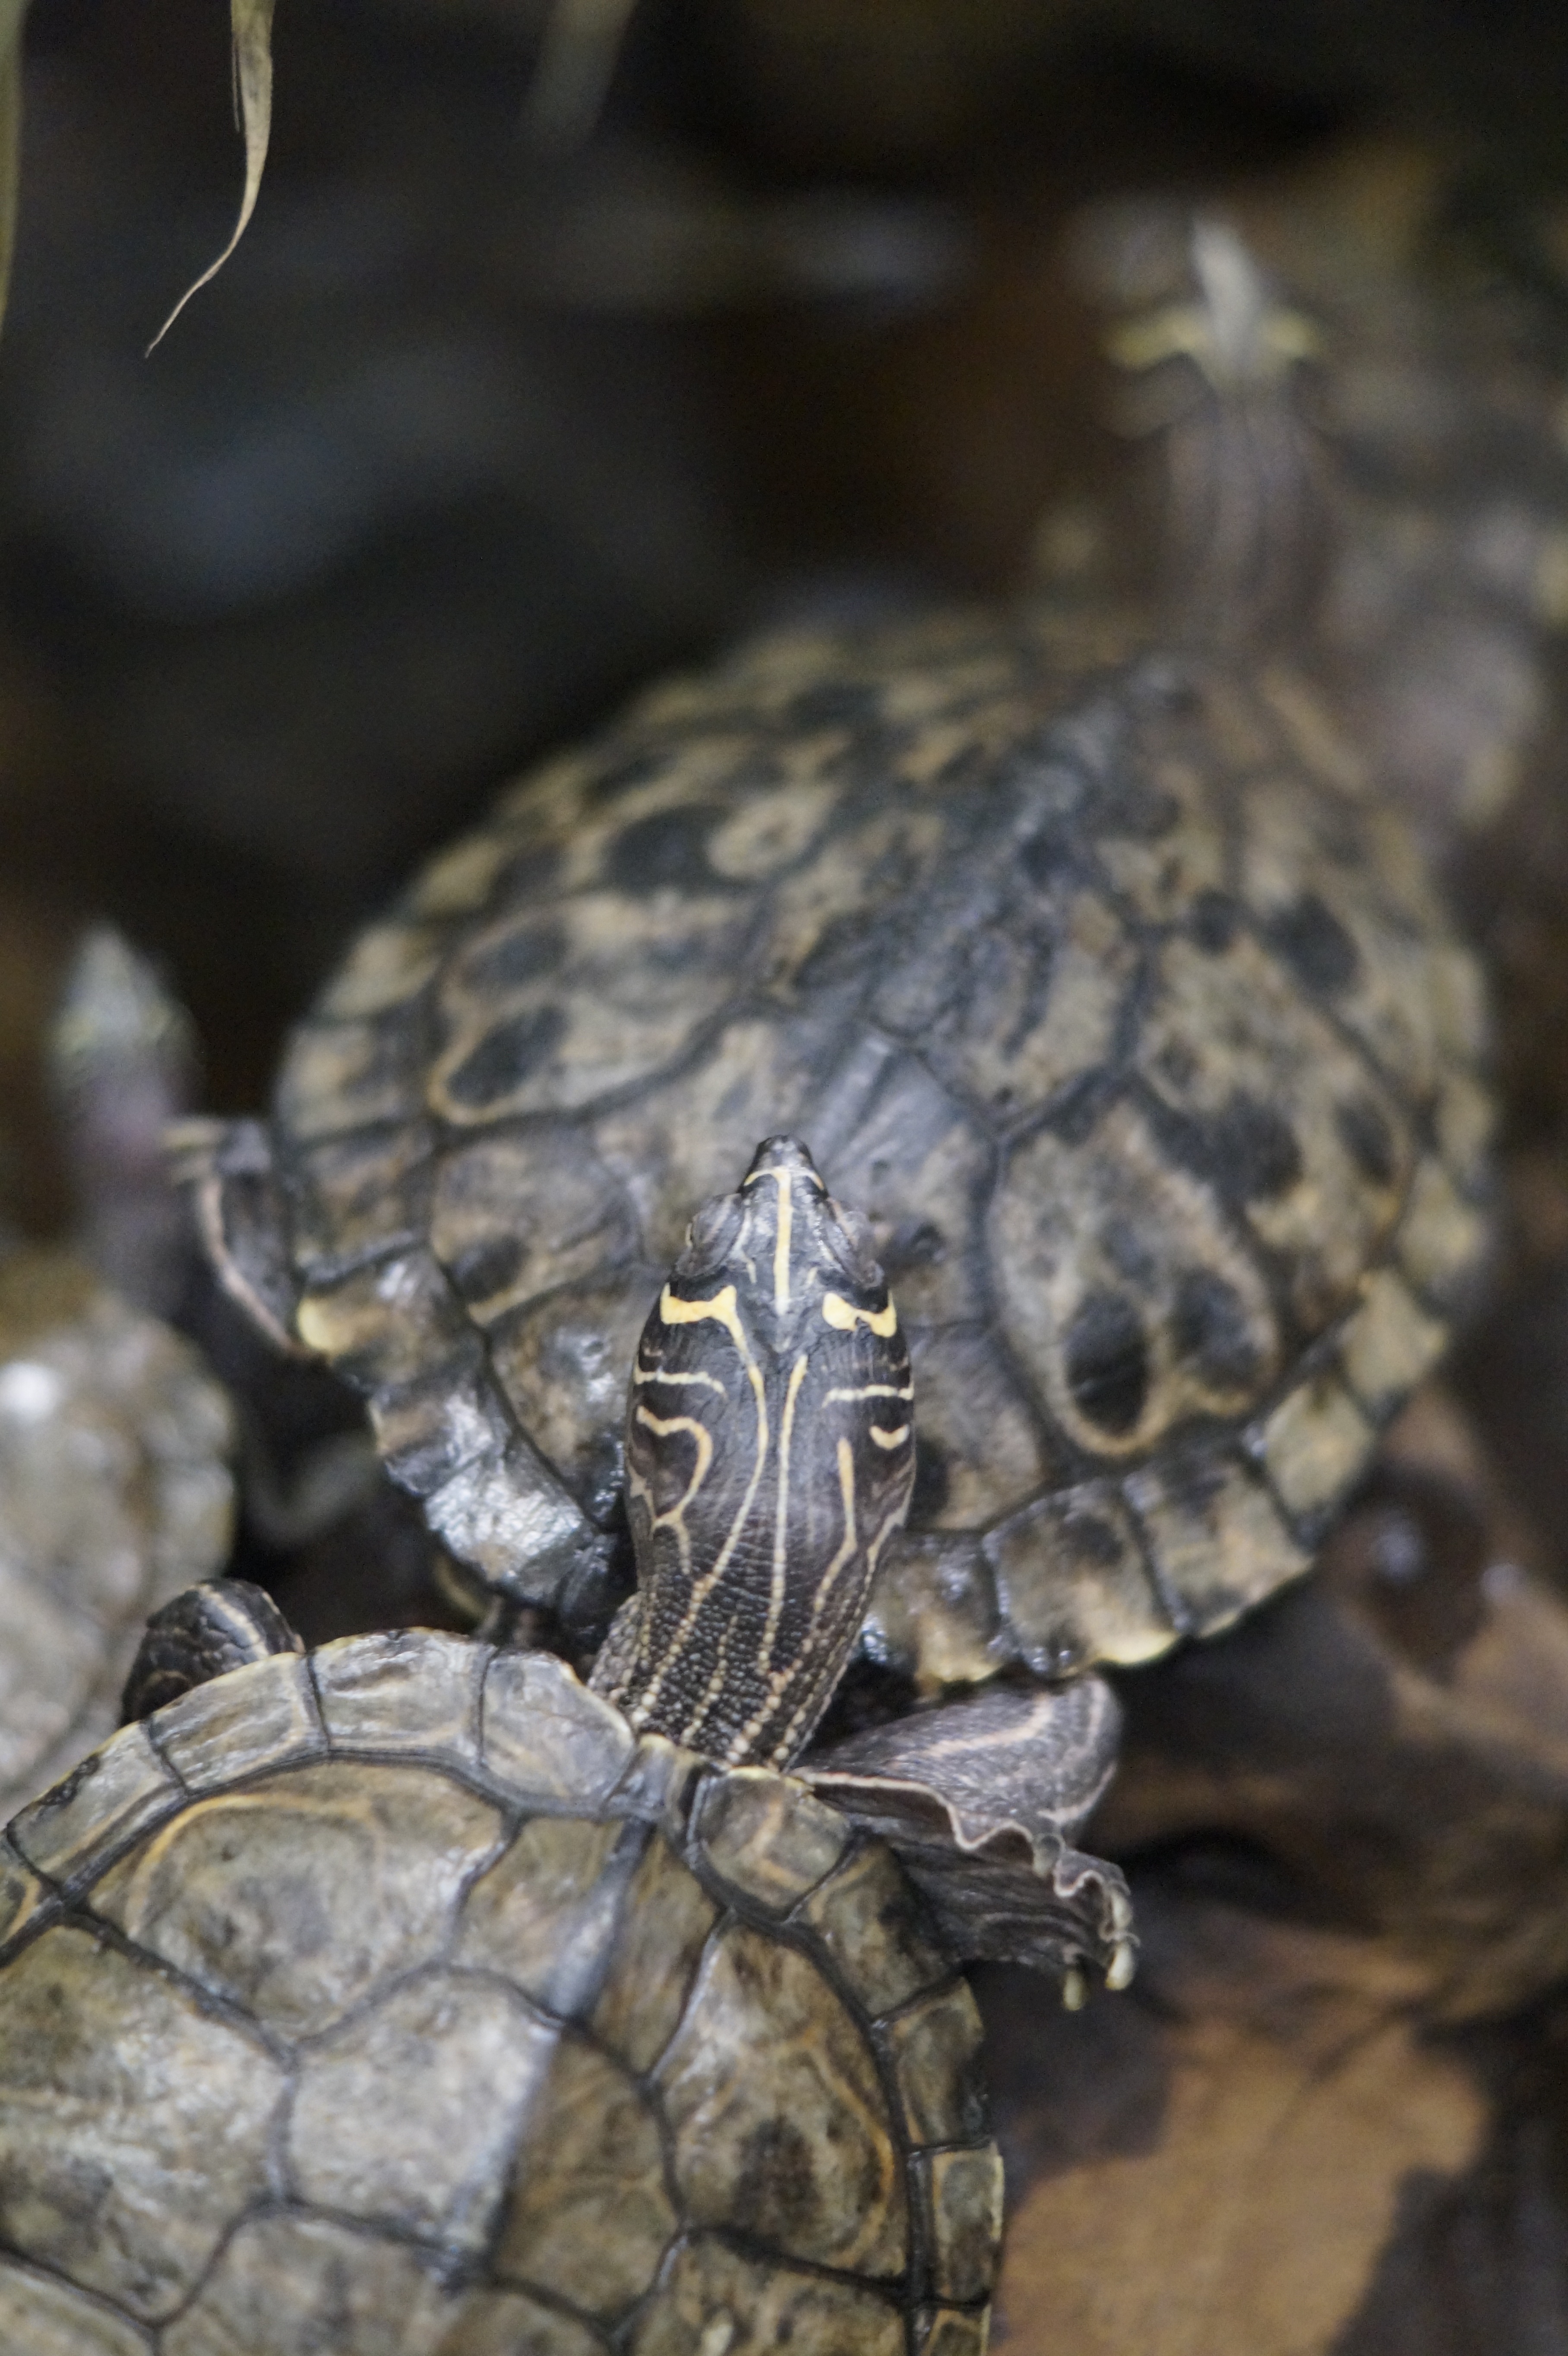
animal, wildlife, pattern, portrait, biology, turtle, reptile, close, fauna, close up, drawing, head, tortoise, vertebrate, animal portrait, macro photography, panzer, emydidae